Ricinus

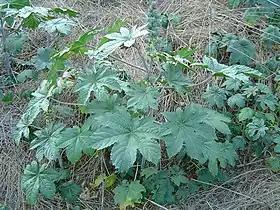
Plant in disturbed area

Although "R. communis" is indigenous to the southeastern Mediterranean Basin, Eastern Africa, and India, today it is widespread throughout tropical regions. In areas with a suitable climate, castor establishes itself easily where it can become an invasive plant and can often be found on wasteland.